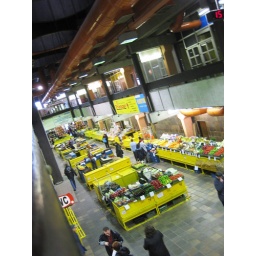
Indoor fruit market in Bratislava Slovakia